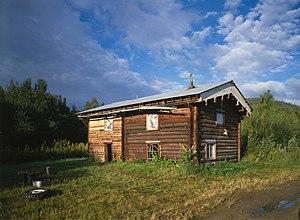
Coal Creek Historic Mining District est un site historique, situé en Alaska, aux États-Unis, dans la Région de recensement de Yukon-Koyukuk. Il se trouve dans le parc national Yukon–Charley Rivers et est inscrit au Registre national des lieux historiques depuis le 4 mai 1995. La ville la plus proche est Circle.